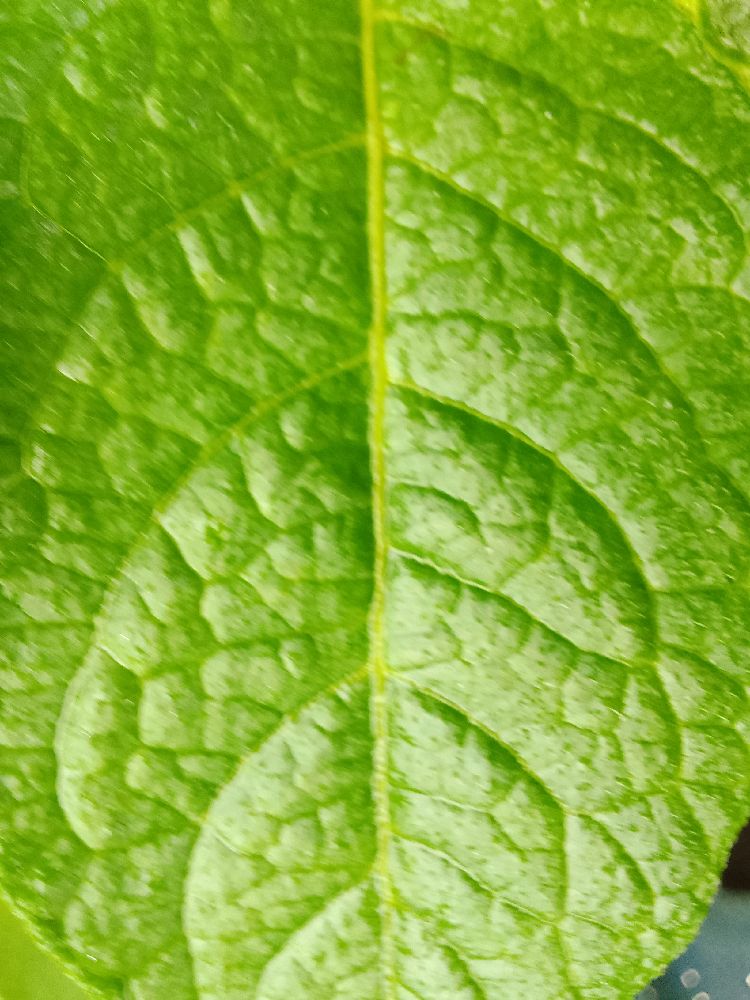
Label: Healthy